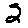
Label: 2